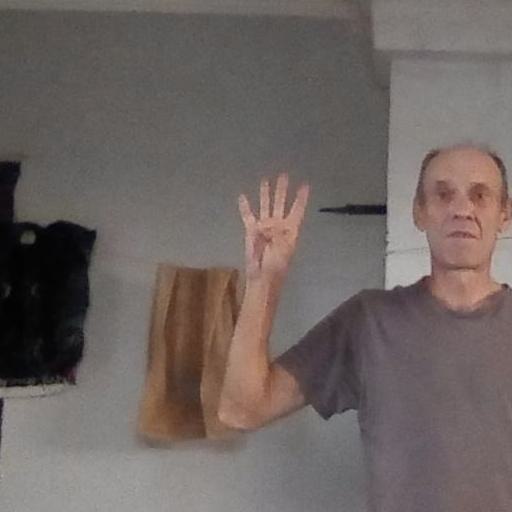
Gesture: four